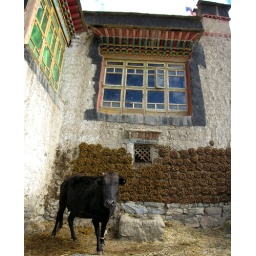
Drying poo on the wall. :) Beautiful reflection of the sky on the window by the way!